Kamil Durczok

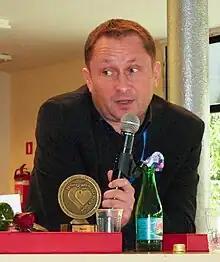

Kamil Sebastian Durczok (6 March 1968 – 16 November 2021) was a Polish journalist, Editor-in-Chief, and presenter of TVN newscast "Fakty TVN".